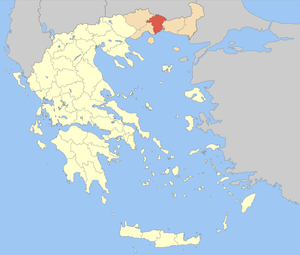
Le nome de Xánthi est un nome de la Grèce situé dans la périphérie de Macédoine-Orientale-et-Thrace.